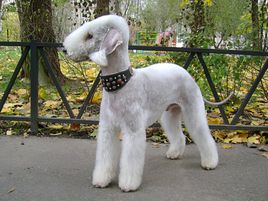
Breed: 214-n000033-Bedlington_terrier